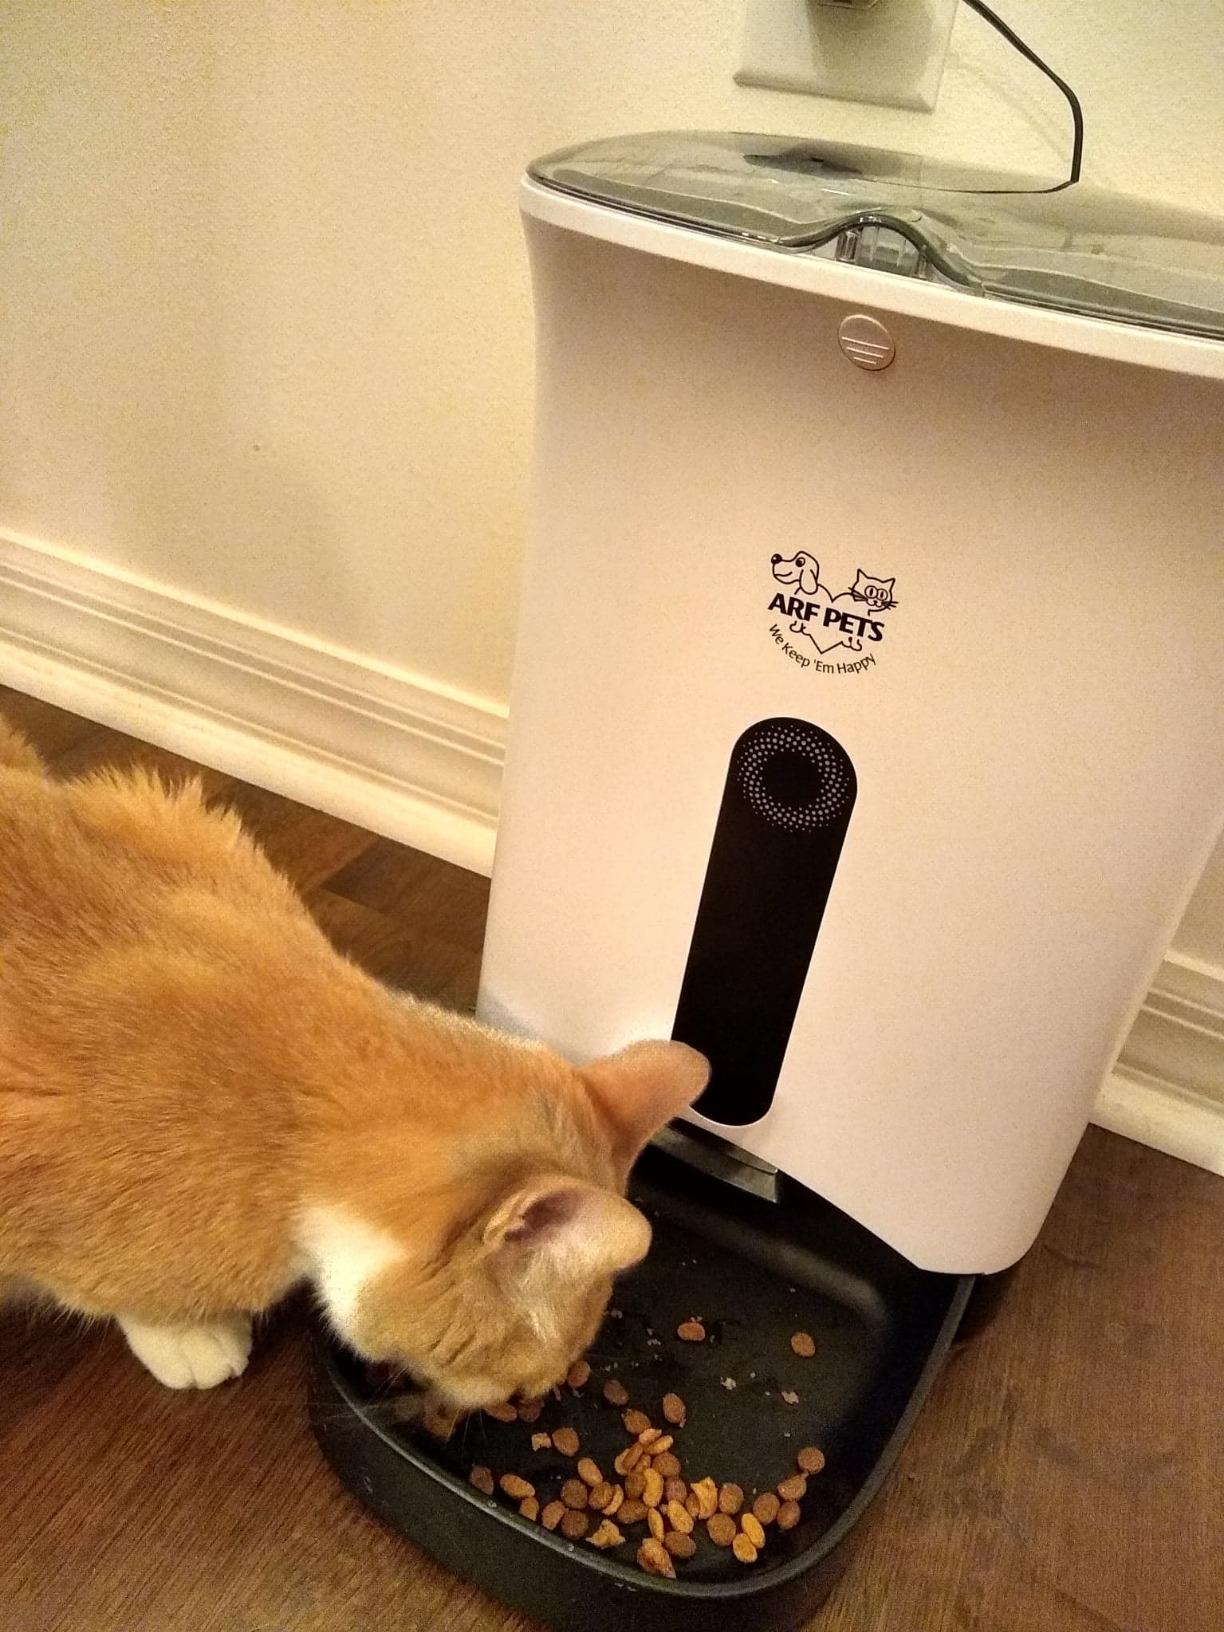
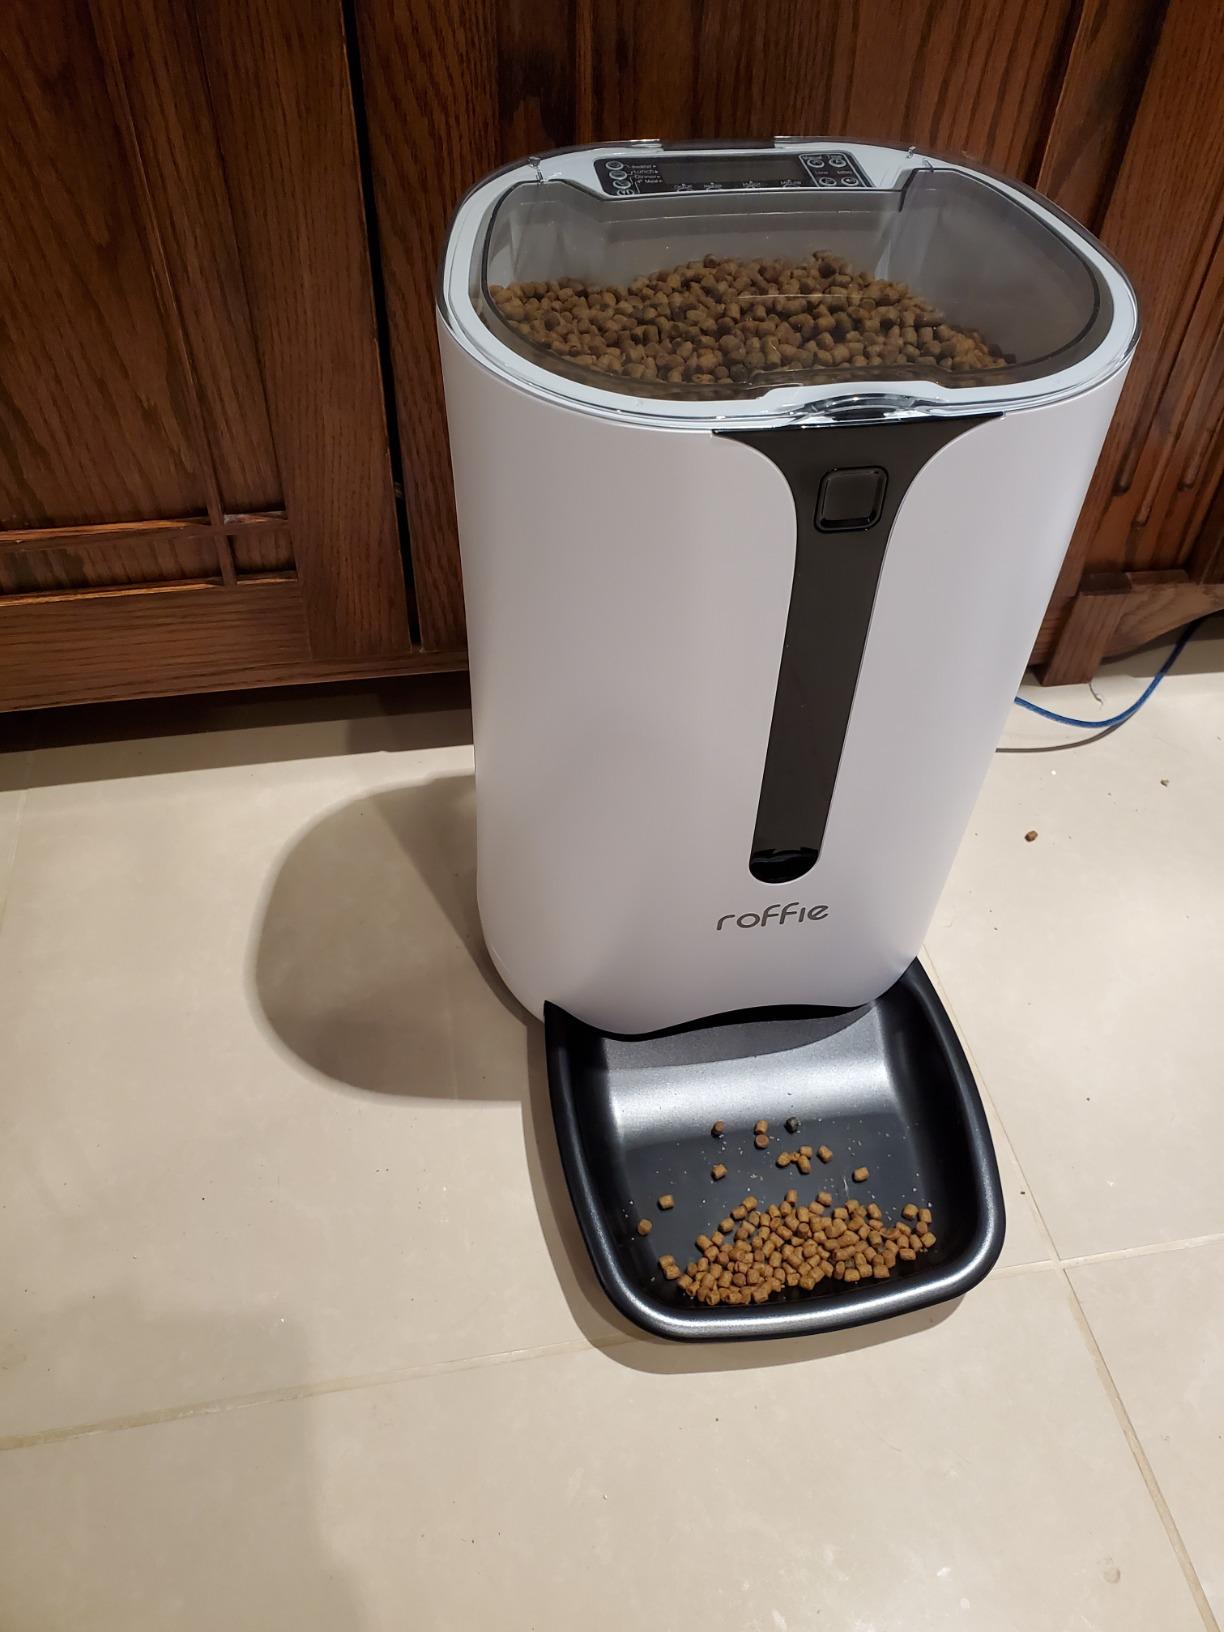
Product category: items_feeder
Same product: no